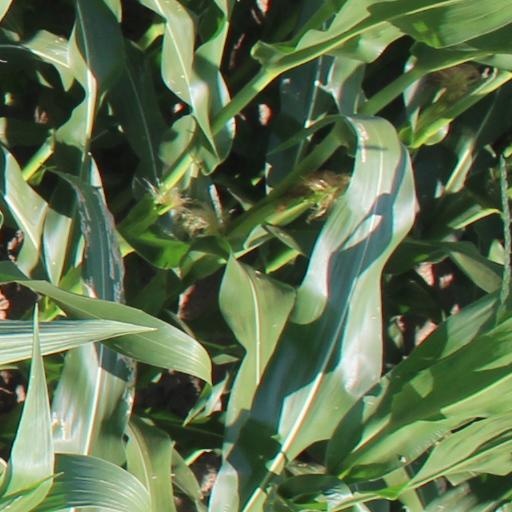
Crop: maize; corn